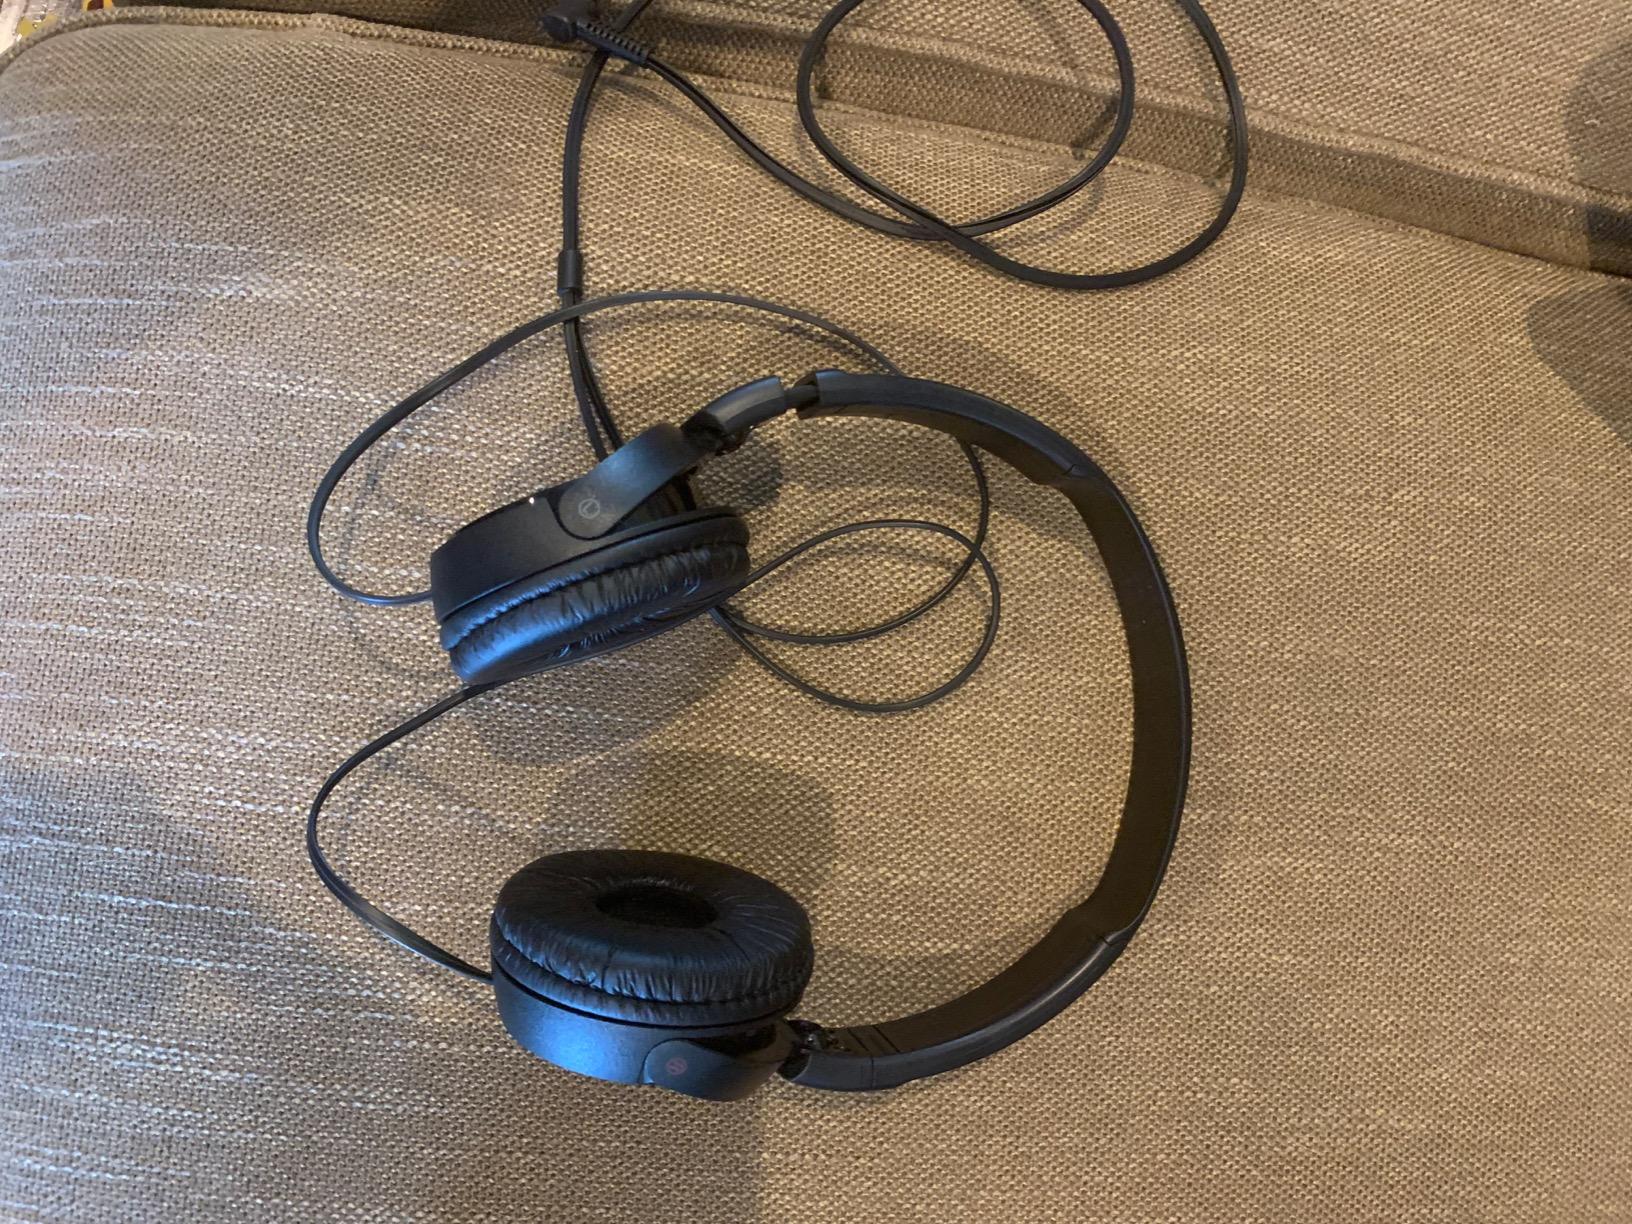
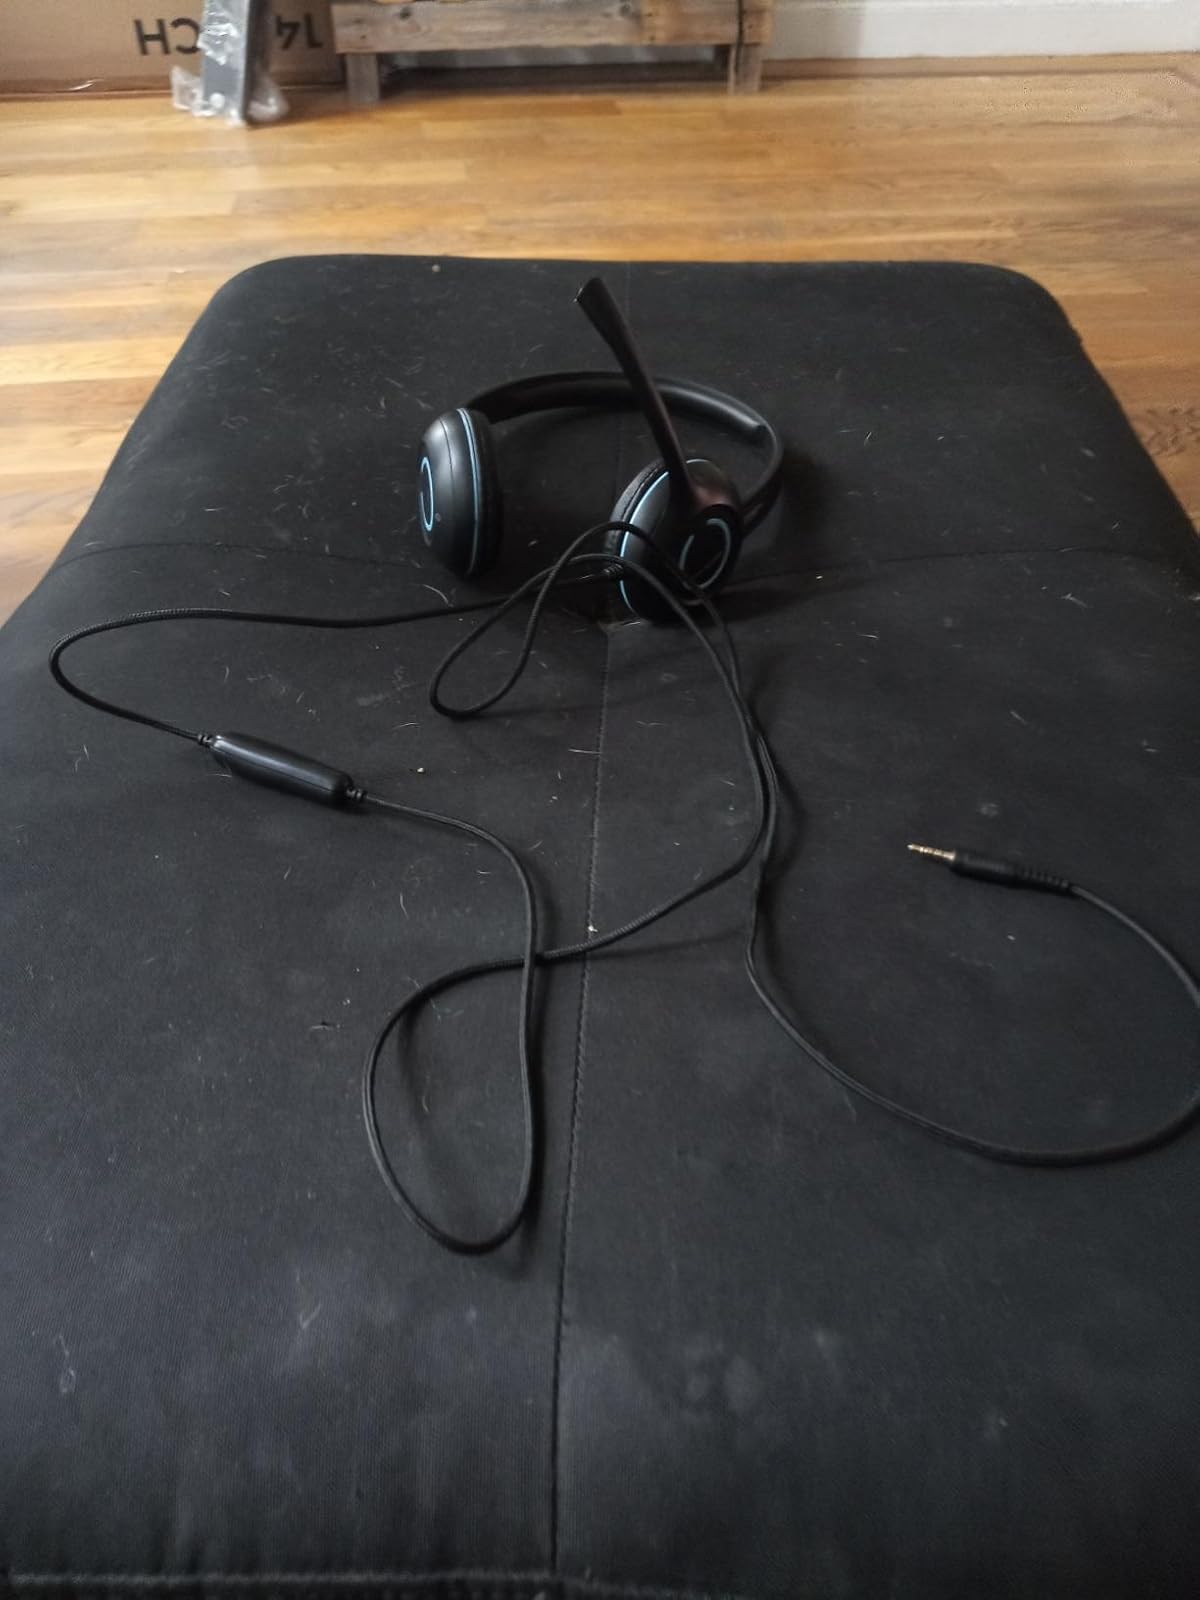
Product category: headphones
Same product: no